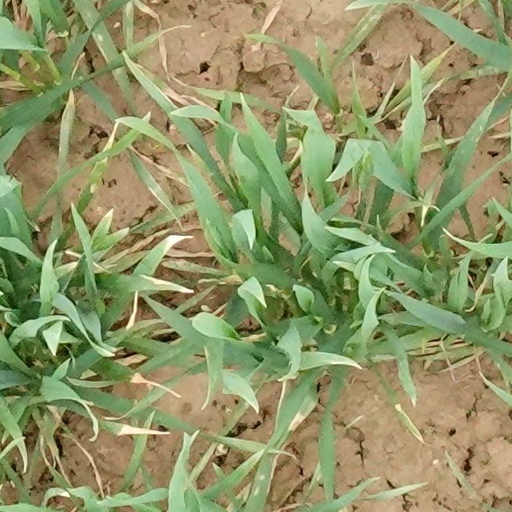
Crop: wheat